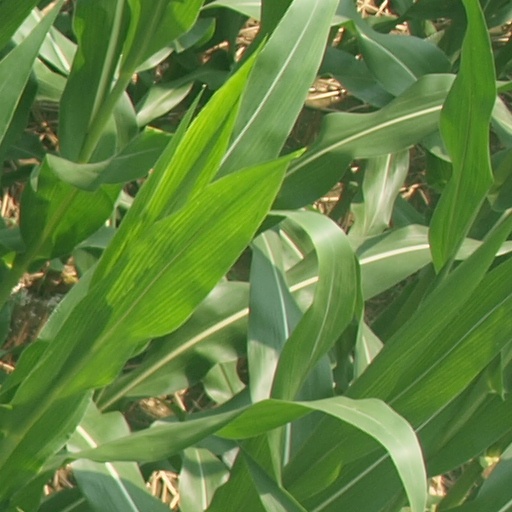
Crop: maize; corn